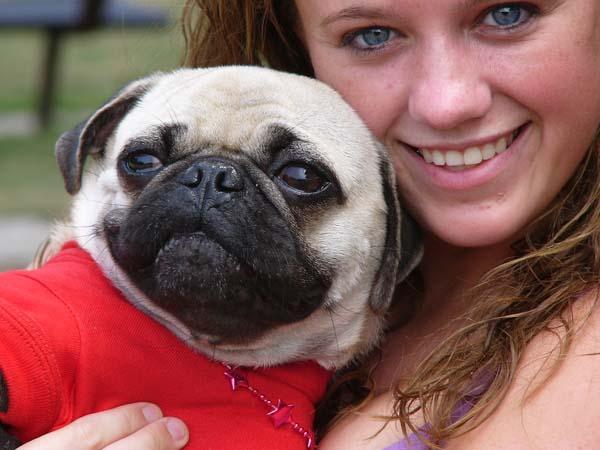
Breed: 798-n000130-pug